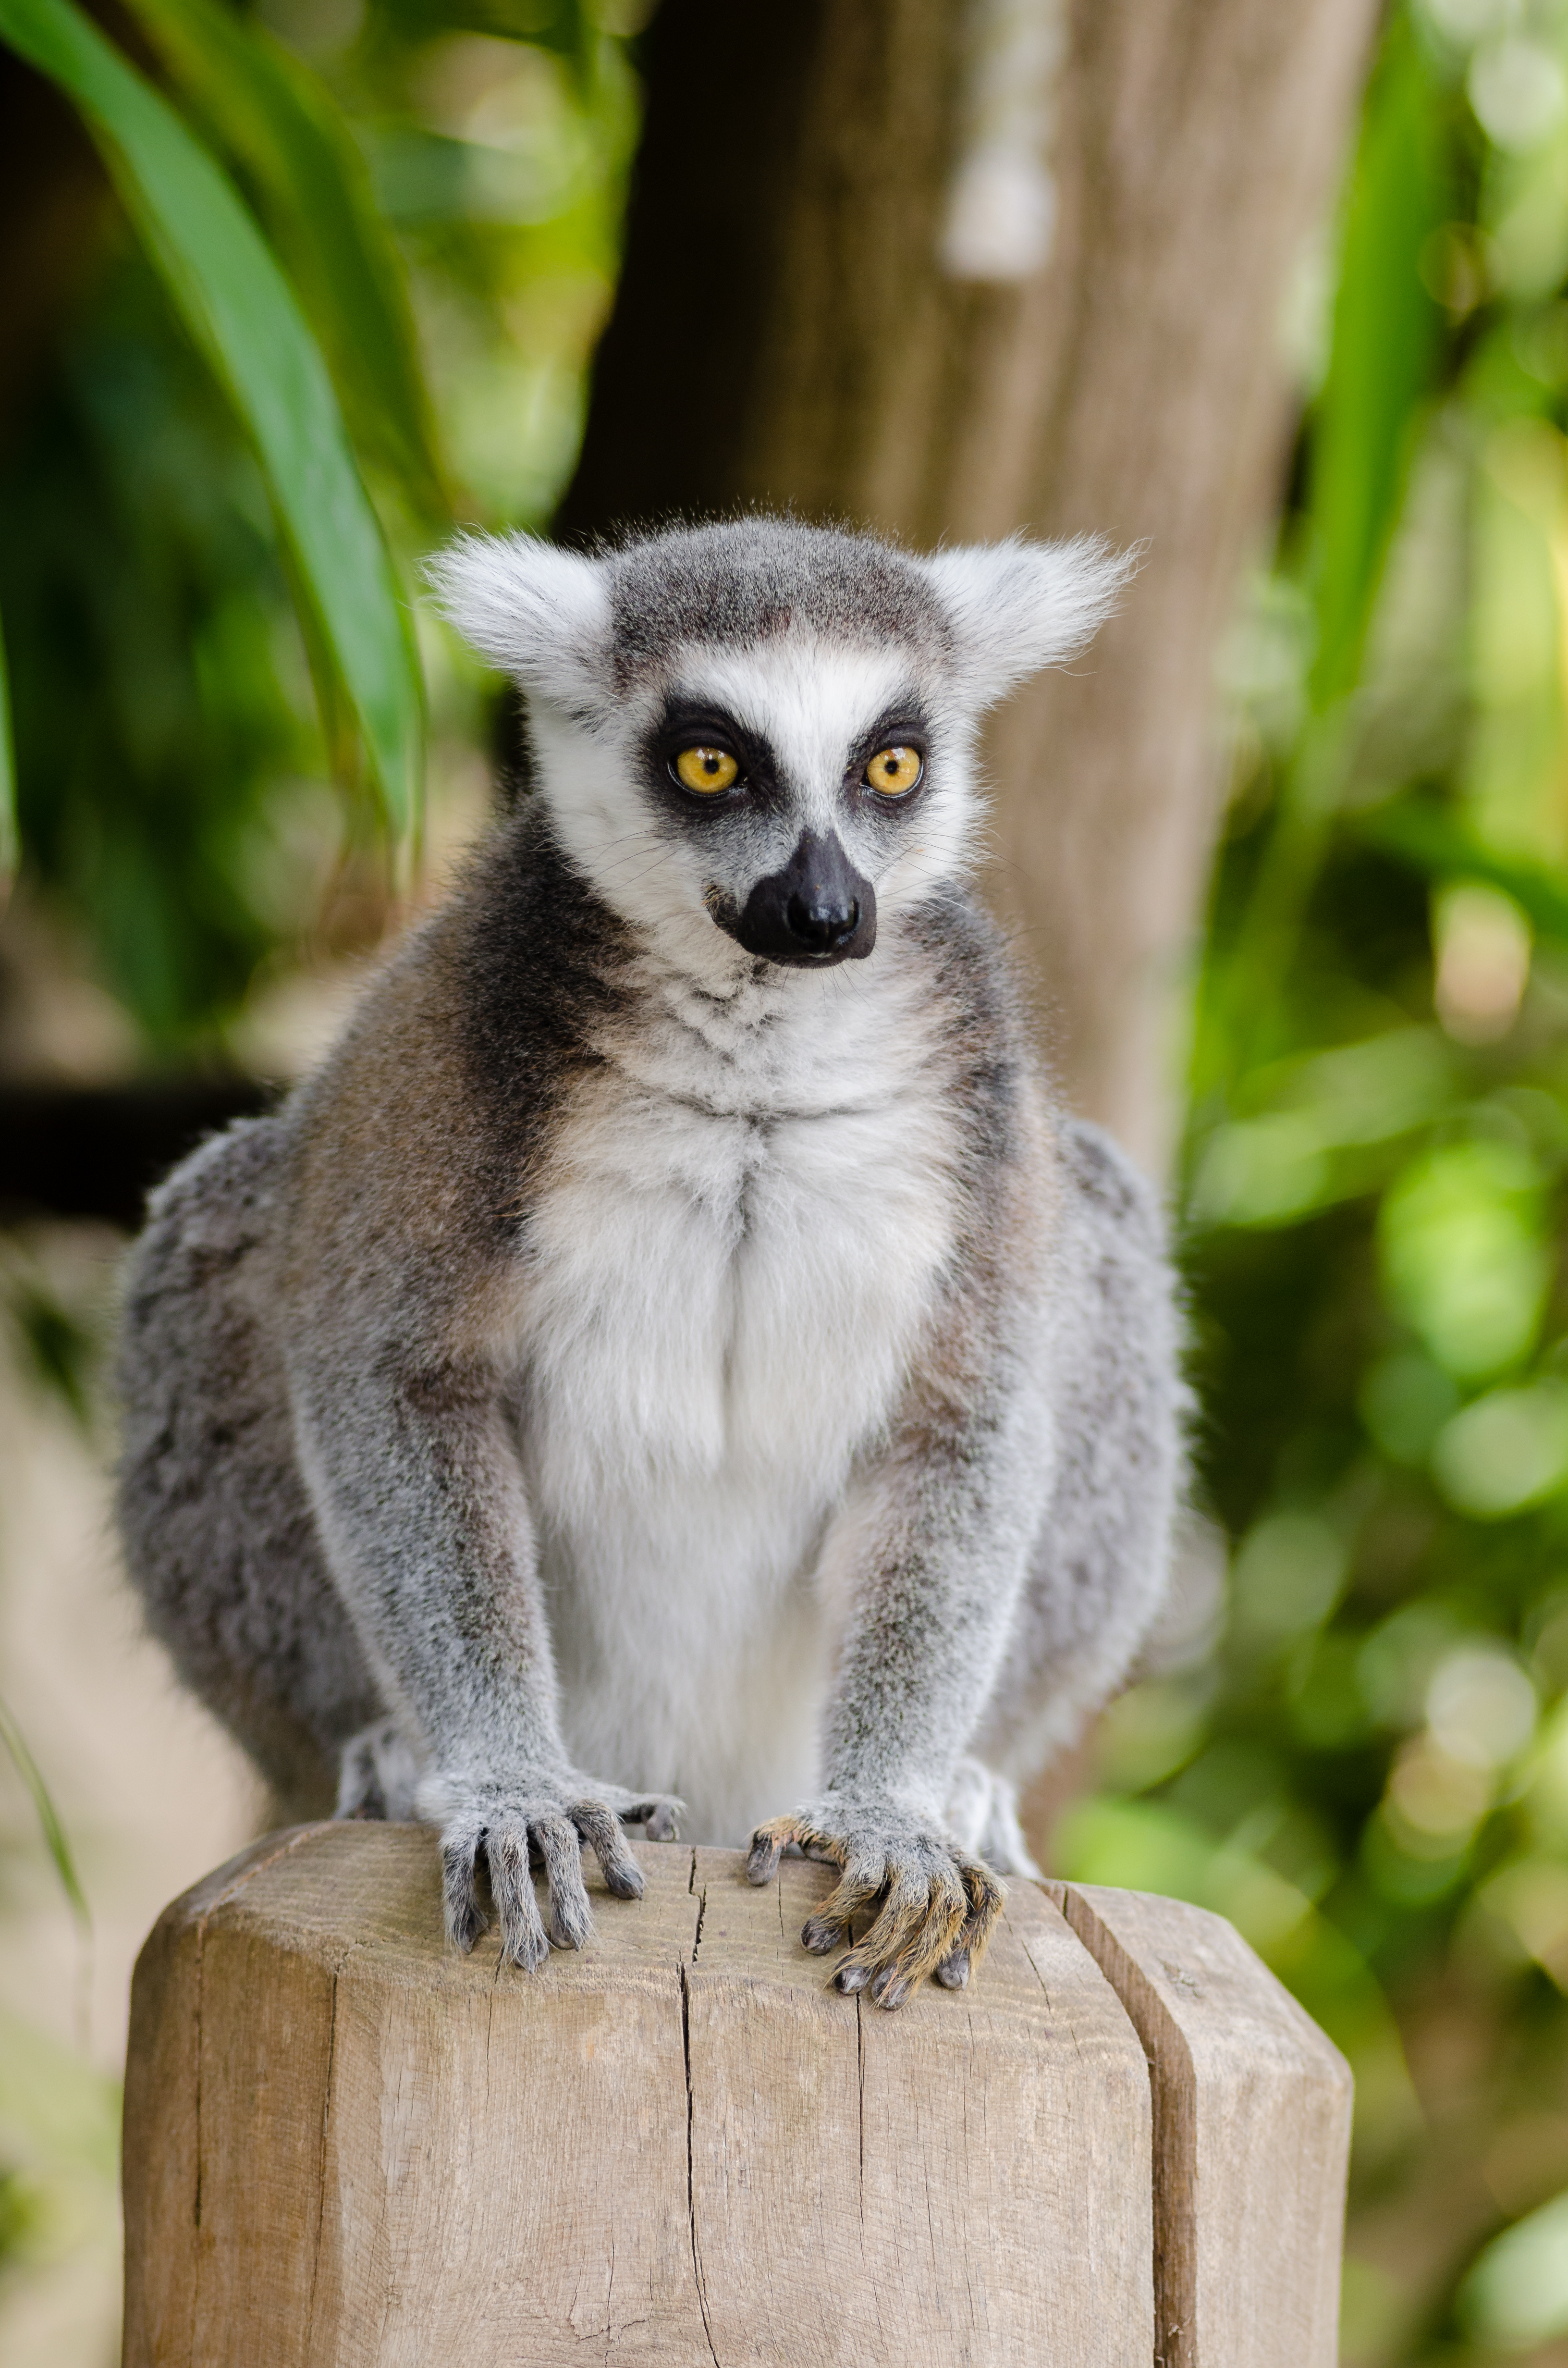
animal, wildlife, zoo, mammal, fauna, primate, madagascar, vertebrate, lemur